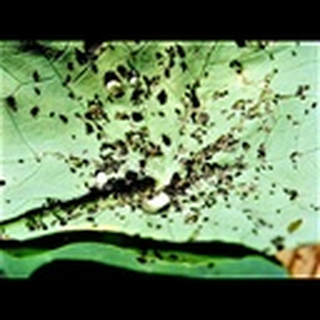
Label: cotton_aphids